Cathrinesminde Brickworks

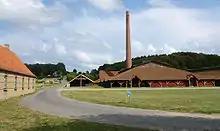
Cathrinesminde Brickworks

Cathrinesminde Brickworks (Danish: Cathrinesminde Teglværk) is a former brickworks on the Broager Peninsula on Flensburg Fjord, Sønderjylland, Denmark. It was designated as a National Industrial Heritage Site in 2007 and is now operated as a museum by Museum Sønderjylland.